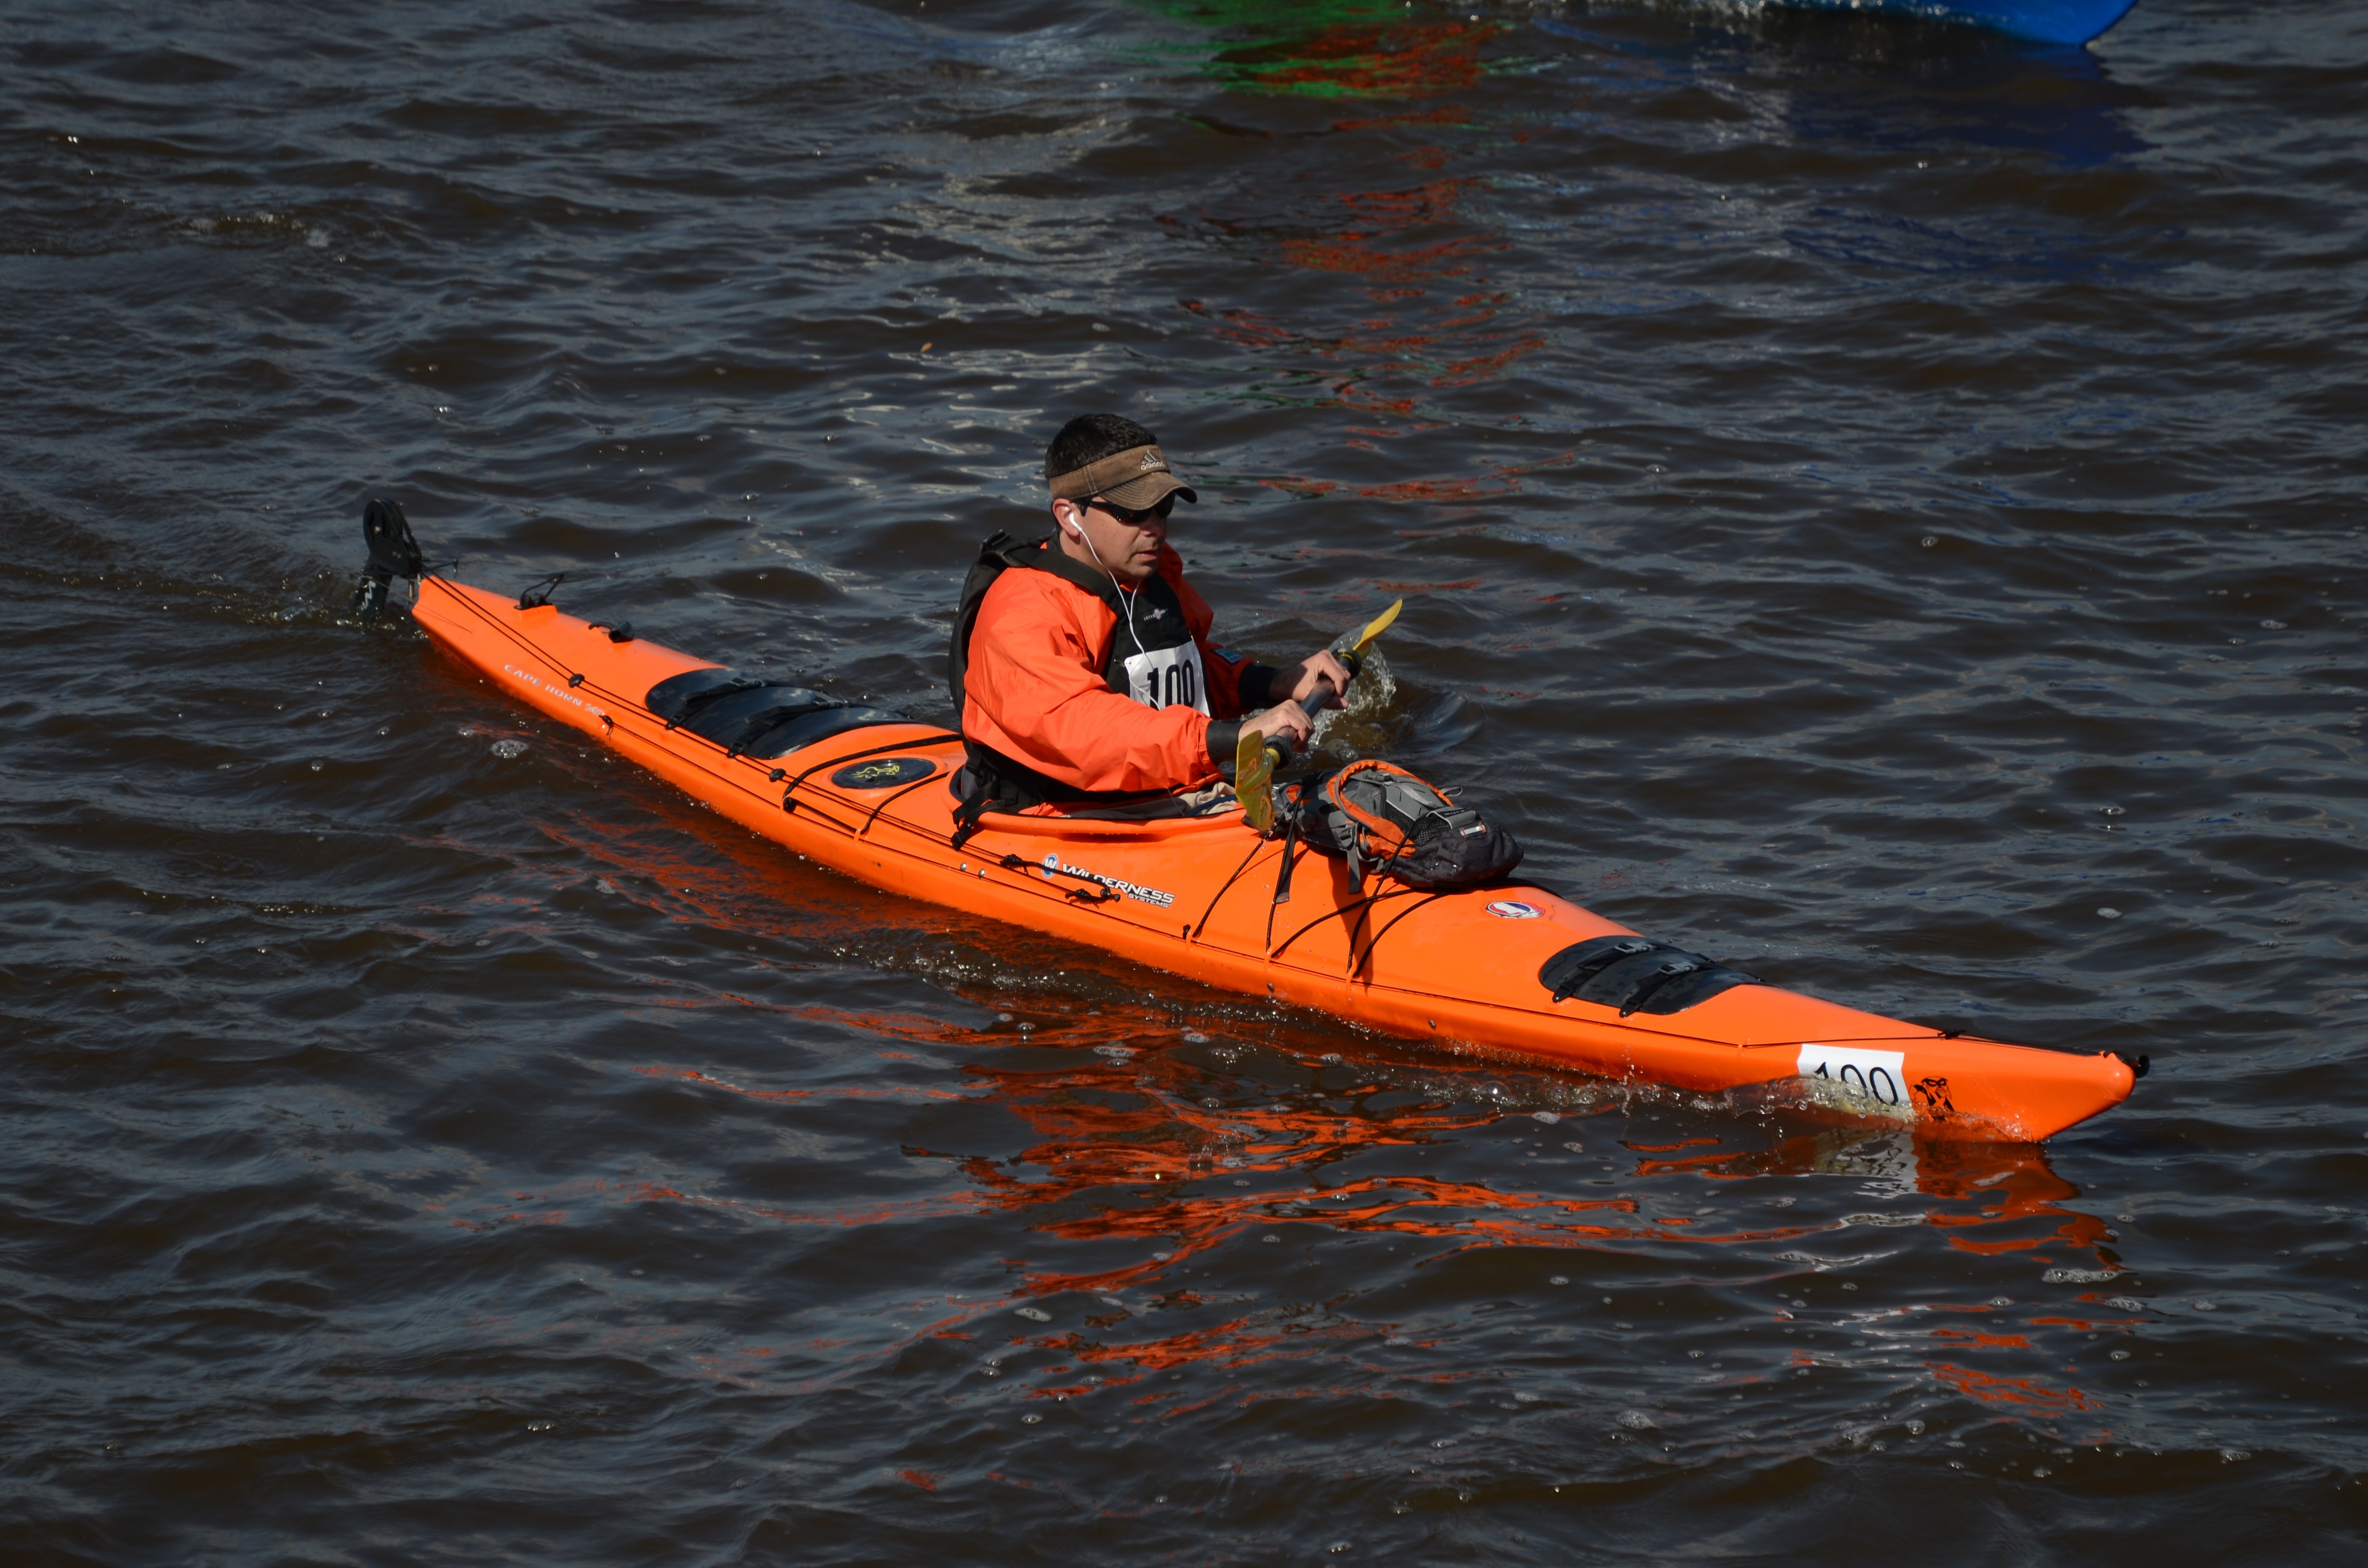
man, sea, boat, adventure, canoe, paddle, vehicle, kayak, sports equipment, boating, kayaking, watercraft, canoeing, rafting, sea kayak, watercraft rowing, canoe sprint